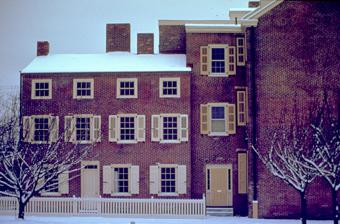
Building: Edgar Allan Poe National Historic Site
Country: United States of America
Year built: 1842
National Historic Site of the United States United States historic place Edgar Allan Poe House U.S. National Register of Historic Places U.S. National Historic Landmark U.S. National Historic Site Poe lived in the smaller section on the left; the larger section was built later and now serves as the building's entrance and visitor center. Show map of Philadelphia Show map of Pennsylvania Show map of the United States Location 532 N. 7th St., Philadelphia , Pennsylvania , U.S. Coordinates 39°57′42″N 75°9′1″W / 39.96167°N 75.15028°W / 39.96167; -75.15028 Built 1842 ( 1842 ) Architect William Alburger, John Evans Website Edgar Allan Poe National Historic Site NRHP reference No. 66000689 Significant dates Added to NRHP October 15, 1966 Designated NHL December 29, 1962 The Edgar Allan Poe National Historic Site is a preserved home once rented by American author Edgar Allan Poe , located at 532 N. 7th Street, in the Spring Garden neighborhood of Philadelphia , Pennsylvania. Though Poe lived in many houses over several years in Philadelphia (1838 to 1844), it is the only one which still survives. It was designated a National Historic Landmark in 1962. Poe's time in Philadelphia Poe lived in at least three different locations in Philadelphia , including homes on Arch Street , on 16th and Locust Streets, and on Coates Street near 25th Street. While living in Philadelphia, Poe published some of his most well-known works, including " The Tell-Tale Heart ," " The Murders in the Rue Morgue ," and " The Gold-Bug ". It has been called his most prolific period. Poe published 31 stories during his time in Philadelphia as well as several literary criticism pieces, including his February 1841 review of Charles Dickens's novel Barnaby Rudge: A Tale of the Riots of 'Eighty . In reviewing the novel, which inspired Poe's 1845 poem " The Raven ", he correctly predicted the novel's resolution before its final serialized installment was published. Dickens is said to have remarked, "The man must be the devil". Poe's years in the city have been described as the happiest of his life. Home's history The Historic Site is the only one of Poe's Philadelphia homes still standing and is located in the historical Spring Garden district on the northern edge of Philadelphia. Poe rented the house early in 1843 and is believed to have lived there for about a year or less along with his wife Virginia and his aunt/mother-in-law Maria Clemm. It is uncertain when the family moved into the home, which was then at the corner of Seventh Street and Brandywine Alley (no longer extant) though believed to be some time before June. In a letter to James Russell Lowell dated June 20, 1843, Poe invites Lowell to visit him: "My address is 234 North Seventh St., above Spring Garden, West Side." Speculation as to which stories and poems were written in this home are unprovable, but suggestions include " A Tale of the Ragged Mountains ", " The Balloon-Hoax ", and " Eulalie ". The neighborhood was then predominantly made up of Quakers . The family's decision to move may have been prompted by Virginia's health, as she was struggling with tuberculosis . Her mother, Maria Clemm, maintained the home for the small family. A neighbor later recalled: "Mrs. Clemm was always busy. I have seen her mornings clearing the front yard, washing the windows and the stoop, and even white-washing the palings. You would notice how clean and orderly everything looks." A visitor referred to the home as little more than a lean-to . Poe occasionally had difficulty paying rent, though the landlord , a plumber , was tolerant of this. The family moved out the first week in April 1844 and made their way to New York. Several families lived in the home after Poe until it was purchased by Richard Gimbel, son of the founder of Gimbels department store, in 1933. A fan of Poe, he refurbished the home and opened it as a museum. In his will , he left the property to the city of Philadelphia. The National Park Service began overseeing the property in 1978, reopening the home in 1980. Home today The site combines both Poe's former residence and two adjoining houses which were not built until after Poe left Philadelphia. The rooms of the house are left in arrested decay and are not furnished to look like they did during Poe's time. The neighboring residences include a welcome area, gift shop, a film screening room, and some minor exhibits. The site includes a reading room decorated based on Poe's theories in " The Philosophy of Furniture ", which is the only room on the site furnished to look like it did in the 19th century,. This was not part of Poe's original home and is not meant to suggest Poe had a similarly decorated room. The room includes a complete collection of Poe's works, including criticism, and audio interpretations of his work. A statue outside of the home depicts a large raven, representative of one of Poe's most famous poems, " The Raven " (1845). The cellar in the house resembles one described in " The Black Cat " (1843), also written while Poe lived in Philadelphia. Though the house does not include any items originally owned by the Poe family, many items are collected nearby at the Free Library of Philadelphia . The site is affiliated with the Independence National Historical Park . The site is open Friday-Sunday, 9 AM to 5 PM (closed from Noon to 1 PM) with guided tours (call for information on times) or self-guided tours at any time. Admission is free. Paid membership in the Friends of Poe Society, which also sponsors events throughout the year, aids in the upkeep of the home. Photo gallery 530-532 N. 7th St., Philadelphia, Pennsylvania , USA View of the Poe Historic Site from 7th Street. Visitors entrance is the door on the right. A detail of the raven statue outside the home. The reading room at the Poe National Historic Site, based on Poe's essay "The Philosophy of Furniture." Edgar Allan Poe National Historic Site, as seen from N. 7th Street Basement of the house See also Philadelphia portal Edgar Allan Poe House and Museum in Baltimore Edgar Allan Poe Museum in Richmond, Virginia Edgar Allan Poe Cottage in the Bronx , New York City List of National Historic Landmarks in Philadelphia National Register of Historic Places listings in North Philadelphia References